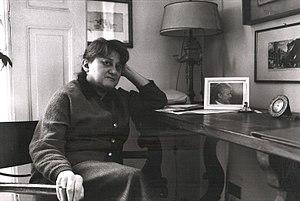
Laura Mancinelli - italian novelist
Laura Mancinelli est une femme de lettres et universitaire italienne, médiéviste et germaniste, professeur d'université, traductrice et autrice de romans historiques.